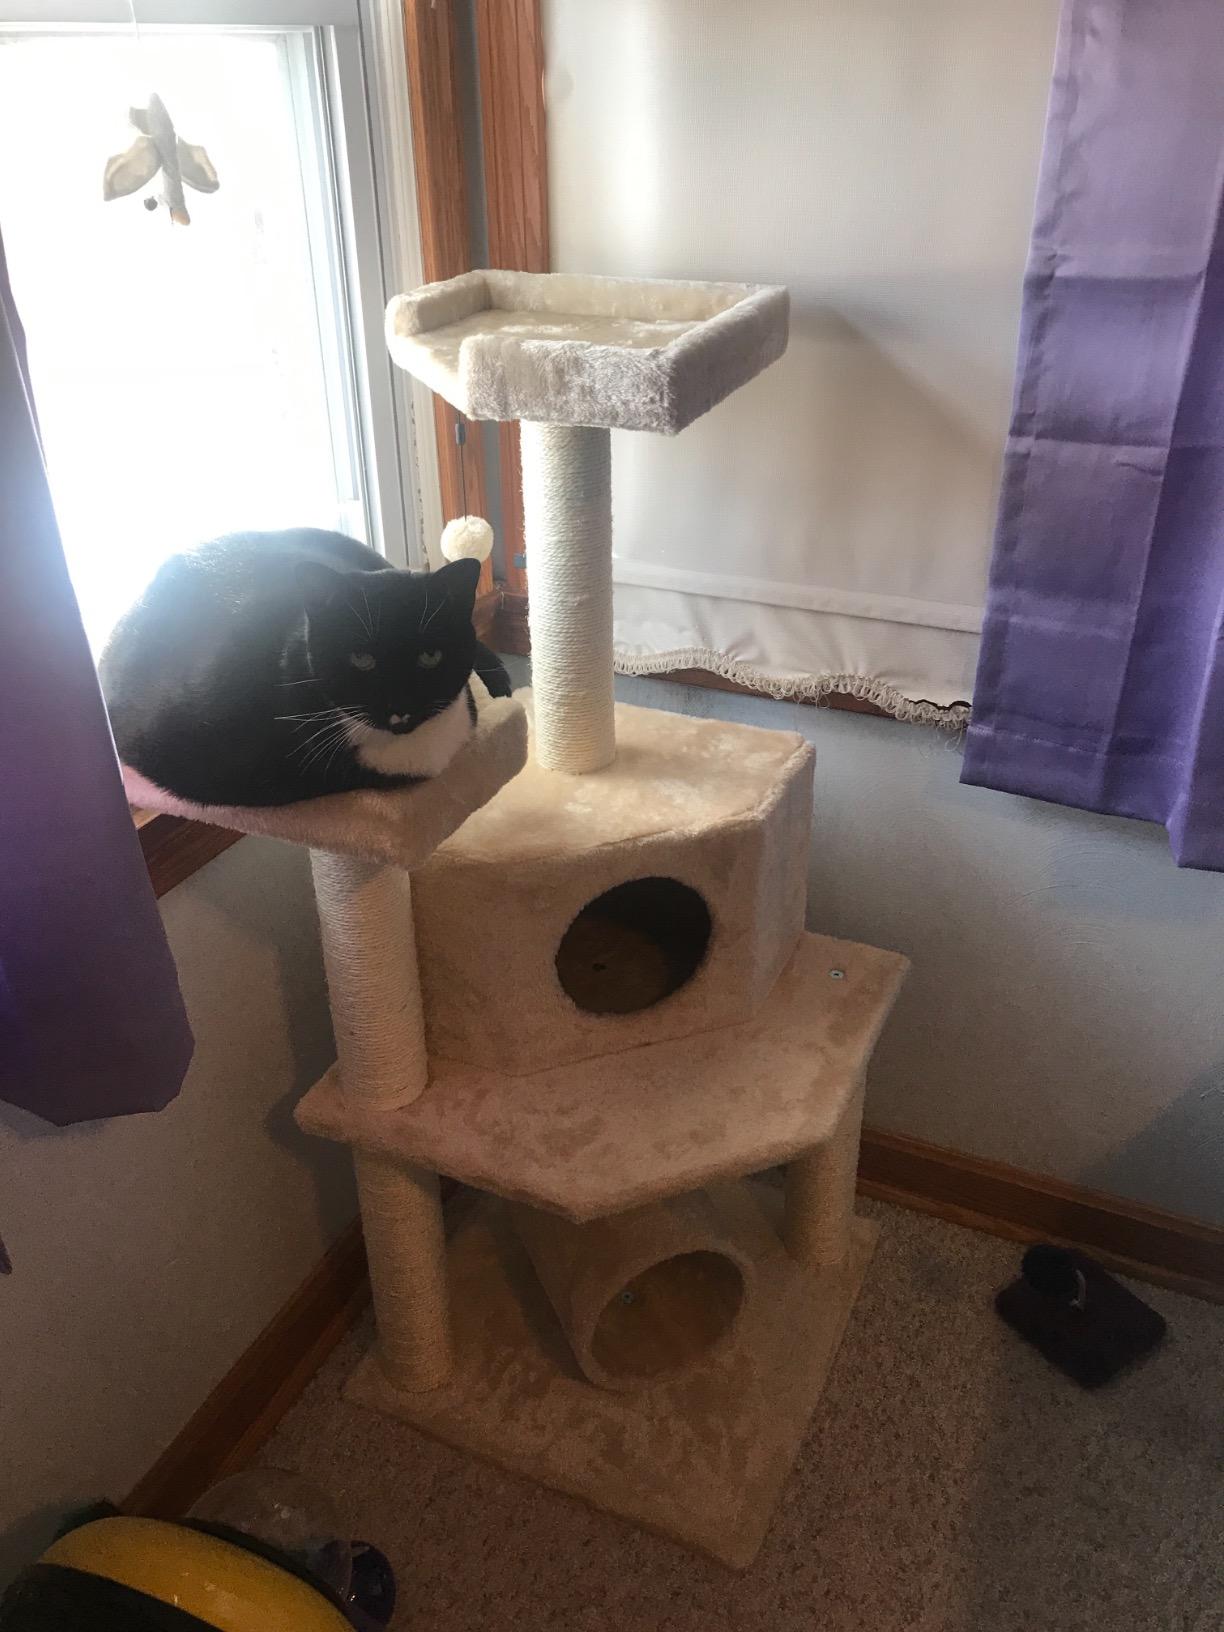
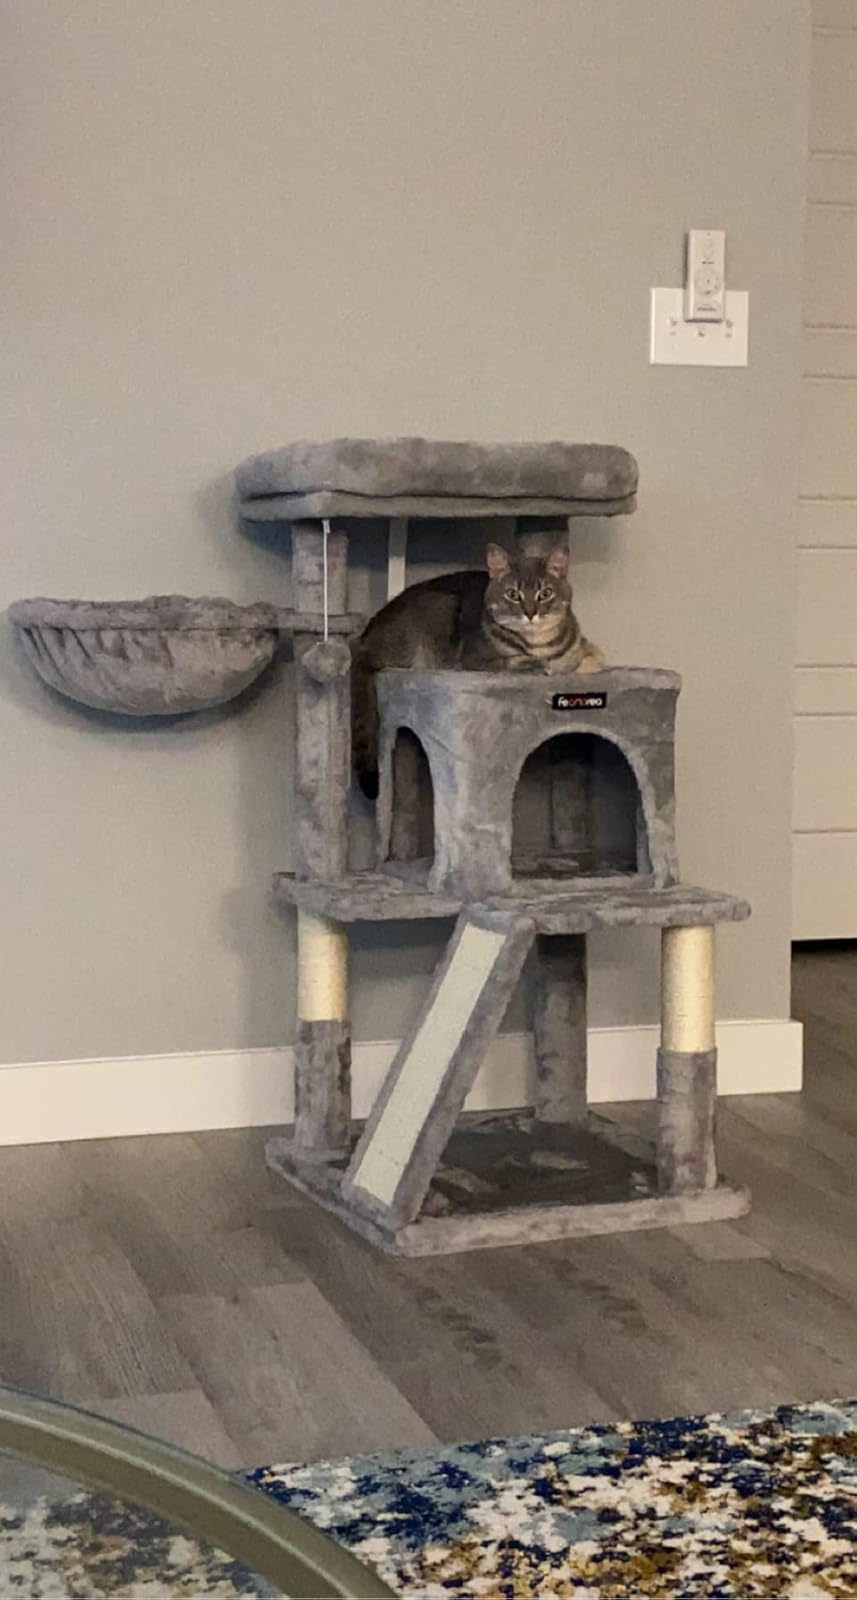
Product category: items_cat tree
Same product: no